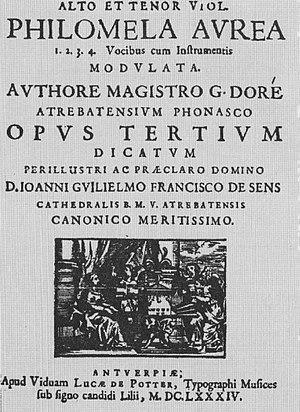
Title page of Ghislain Doré's Philomela aurea, 1684.
Ghislain [Gislenus, Guislain, Guillain] Doré [D’Oré] est un prêtre et compositeur originaire d’Arras, maître de chapelle de la cathédrale d’Arras dans le dernier quart du XVIIᵉ siècle.